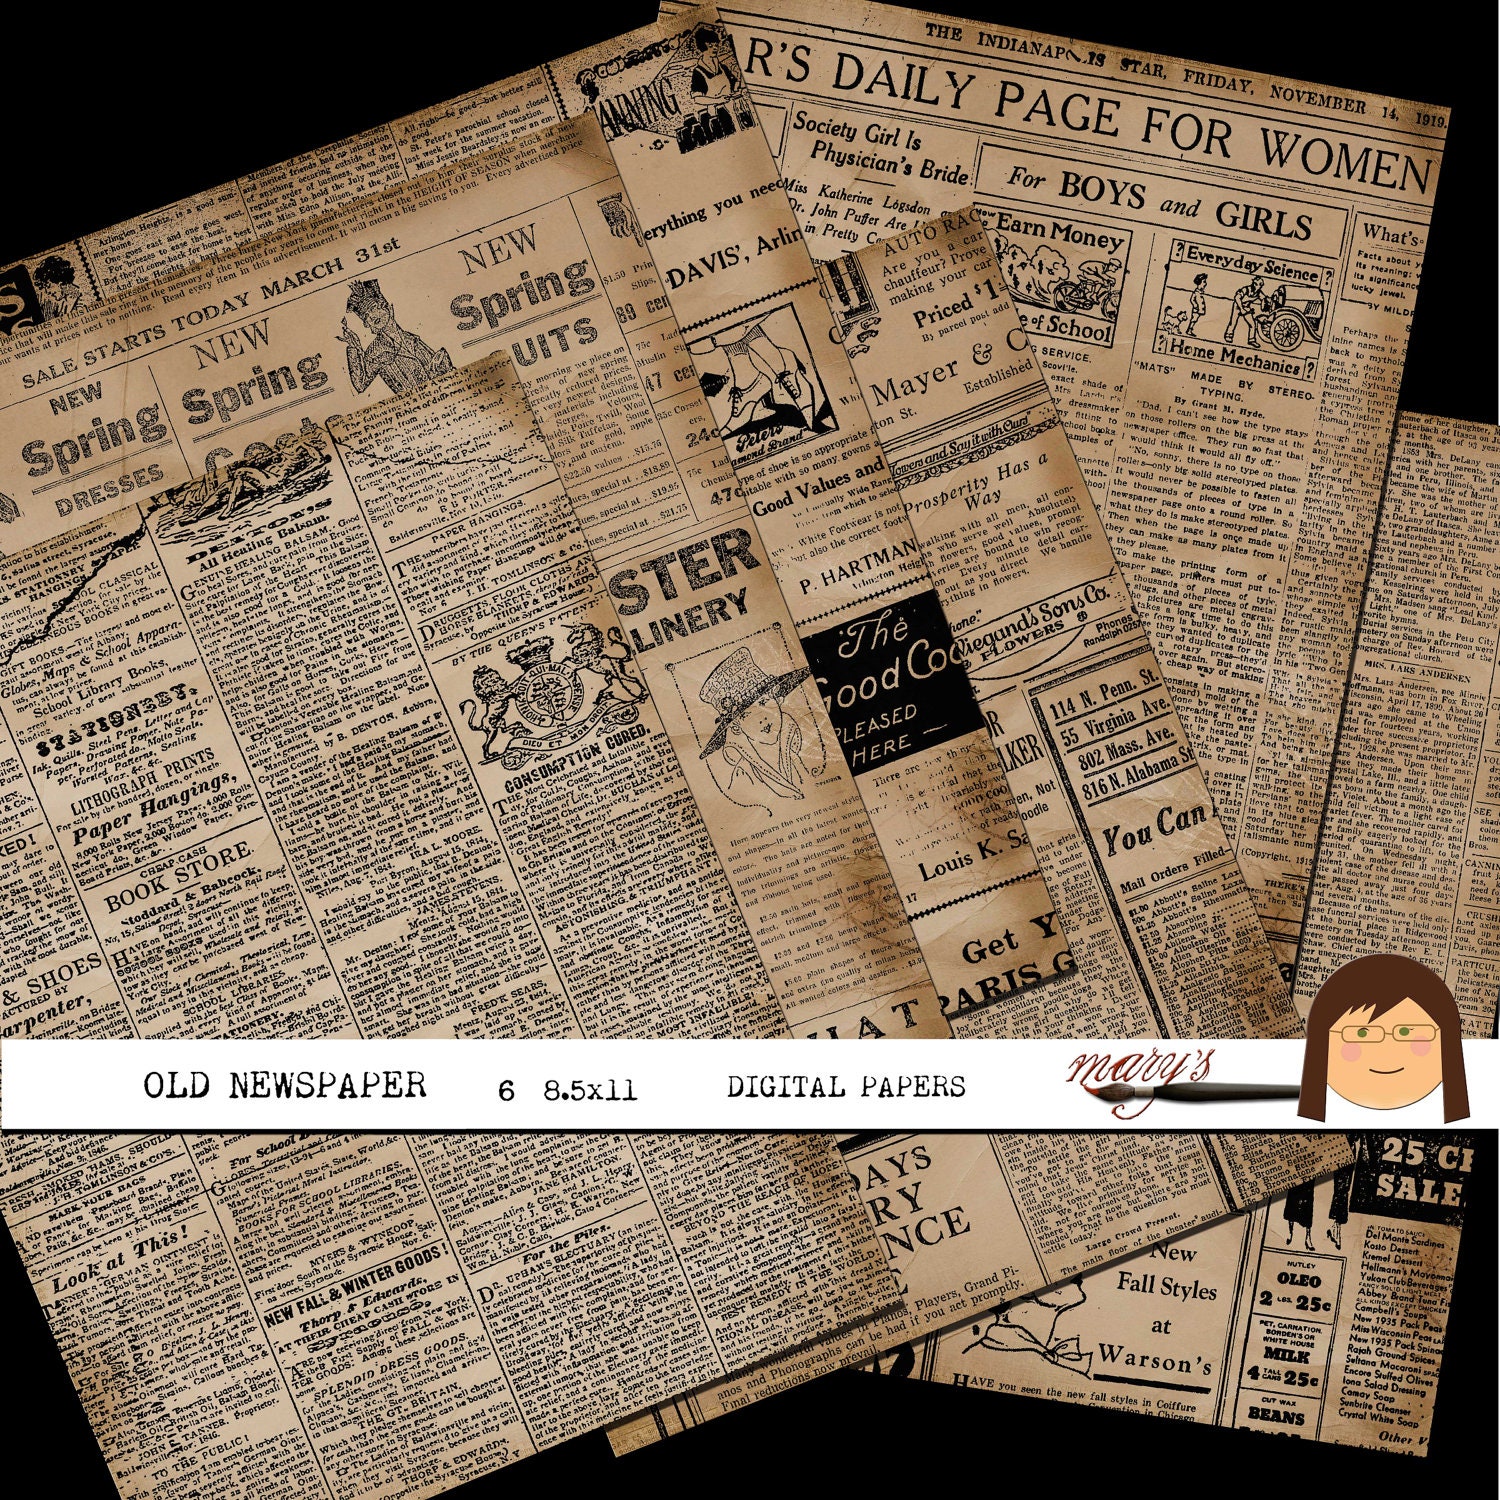
Waste category: paper